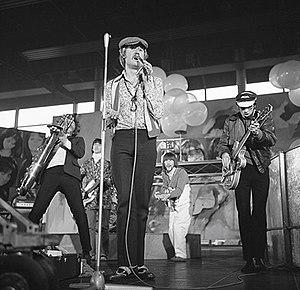
Bonzo Dog Doo-Dah Band connu aussi sous le nom de The Bonzo Dog Band, The Bonzo Dog Dada Band, ou plus formellement The Bonzos était un groupe créé en 1962 par des étudiants d'une école d'art britannique. Combinant des éléments du music-hall, du rock psychédélique et de l'art d'avant-garde, le groupe se fit connaître du public britannique par l'intermédiaire de l'émission de télévision Do Not Adjust Your Set de la chaîne ITV en 1968, où on retrouve des futurs membres des Monty Python comme Eric Idle ou Michael Palin. Ils font une apparition dans le téléfilm des Beatles, Magical Mystery Tour.